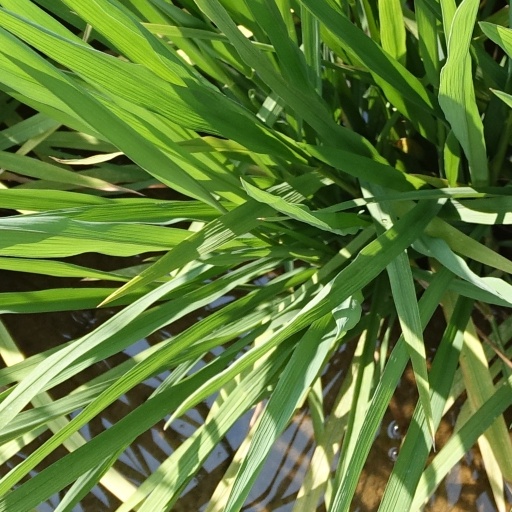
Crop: rice